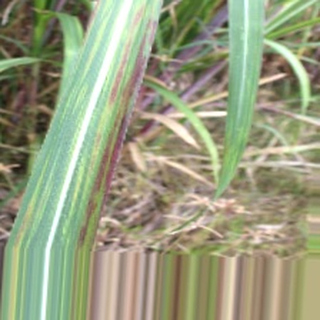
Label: sugarcane_bacterial_blight